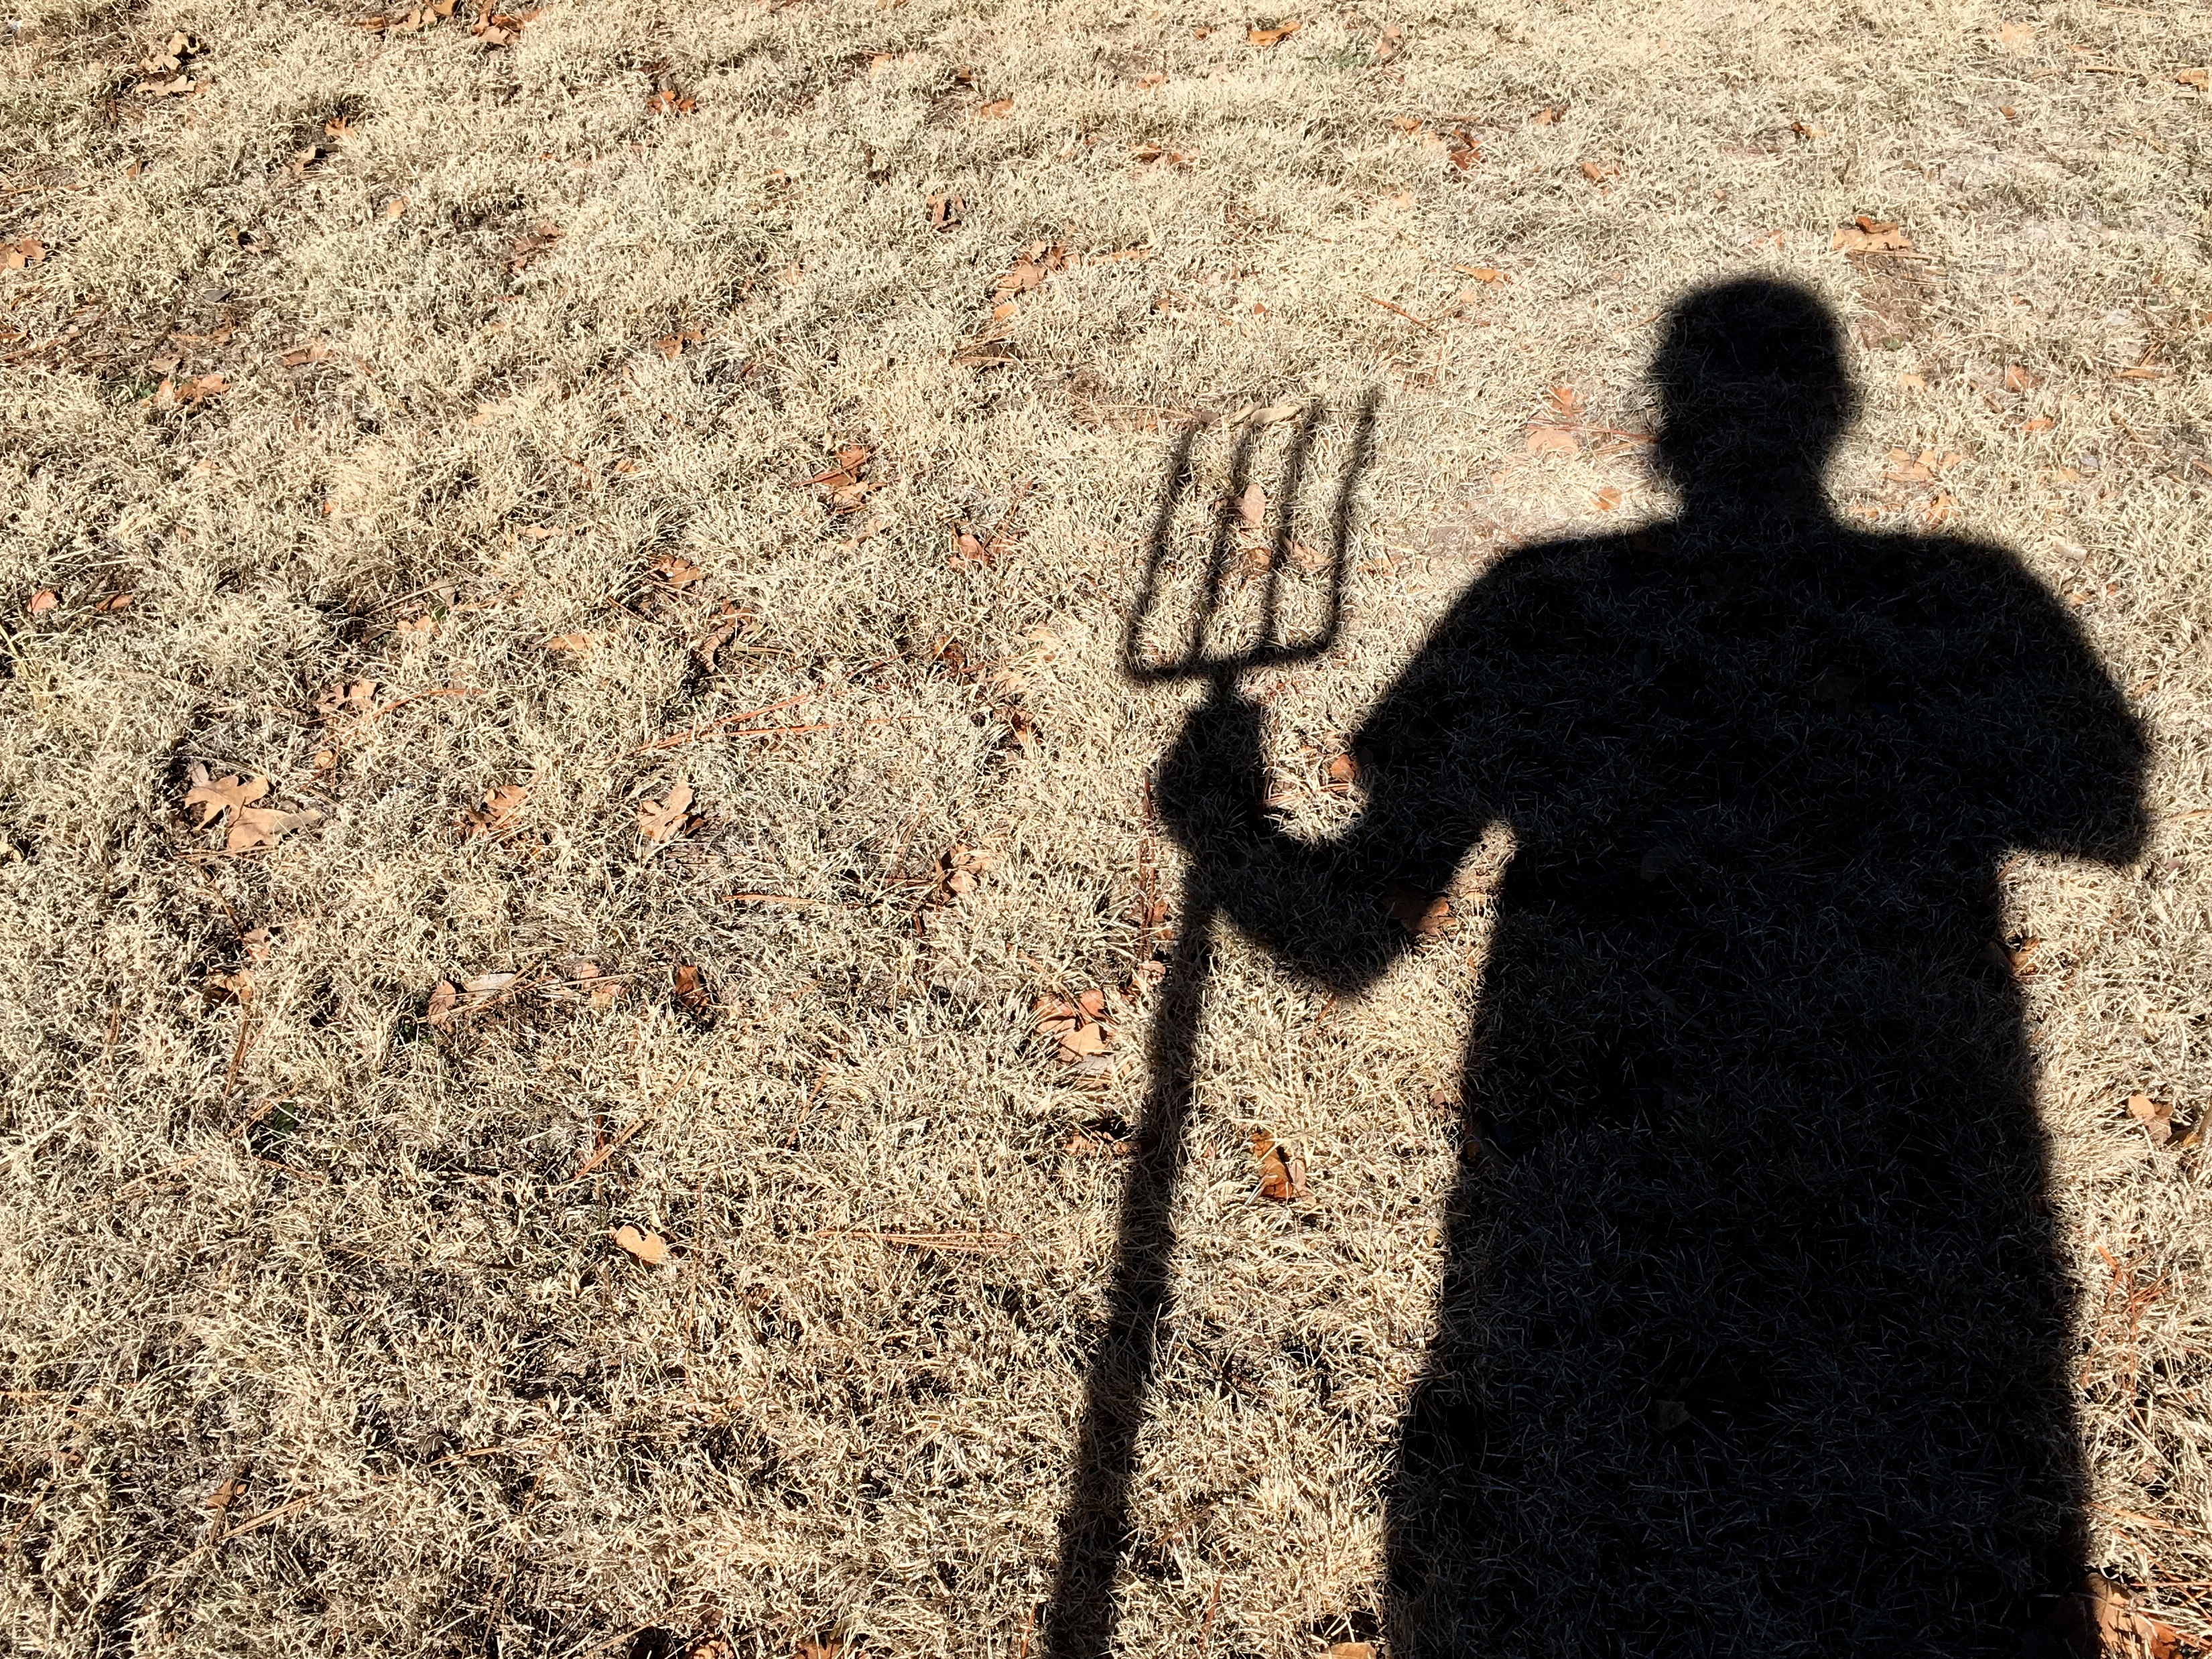
shadow, soil, temple, image